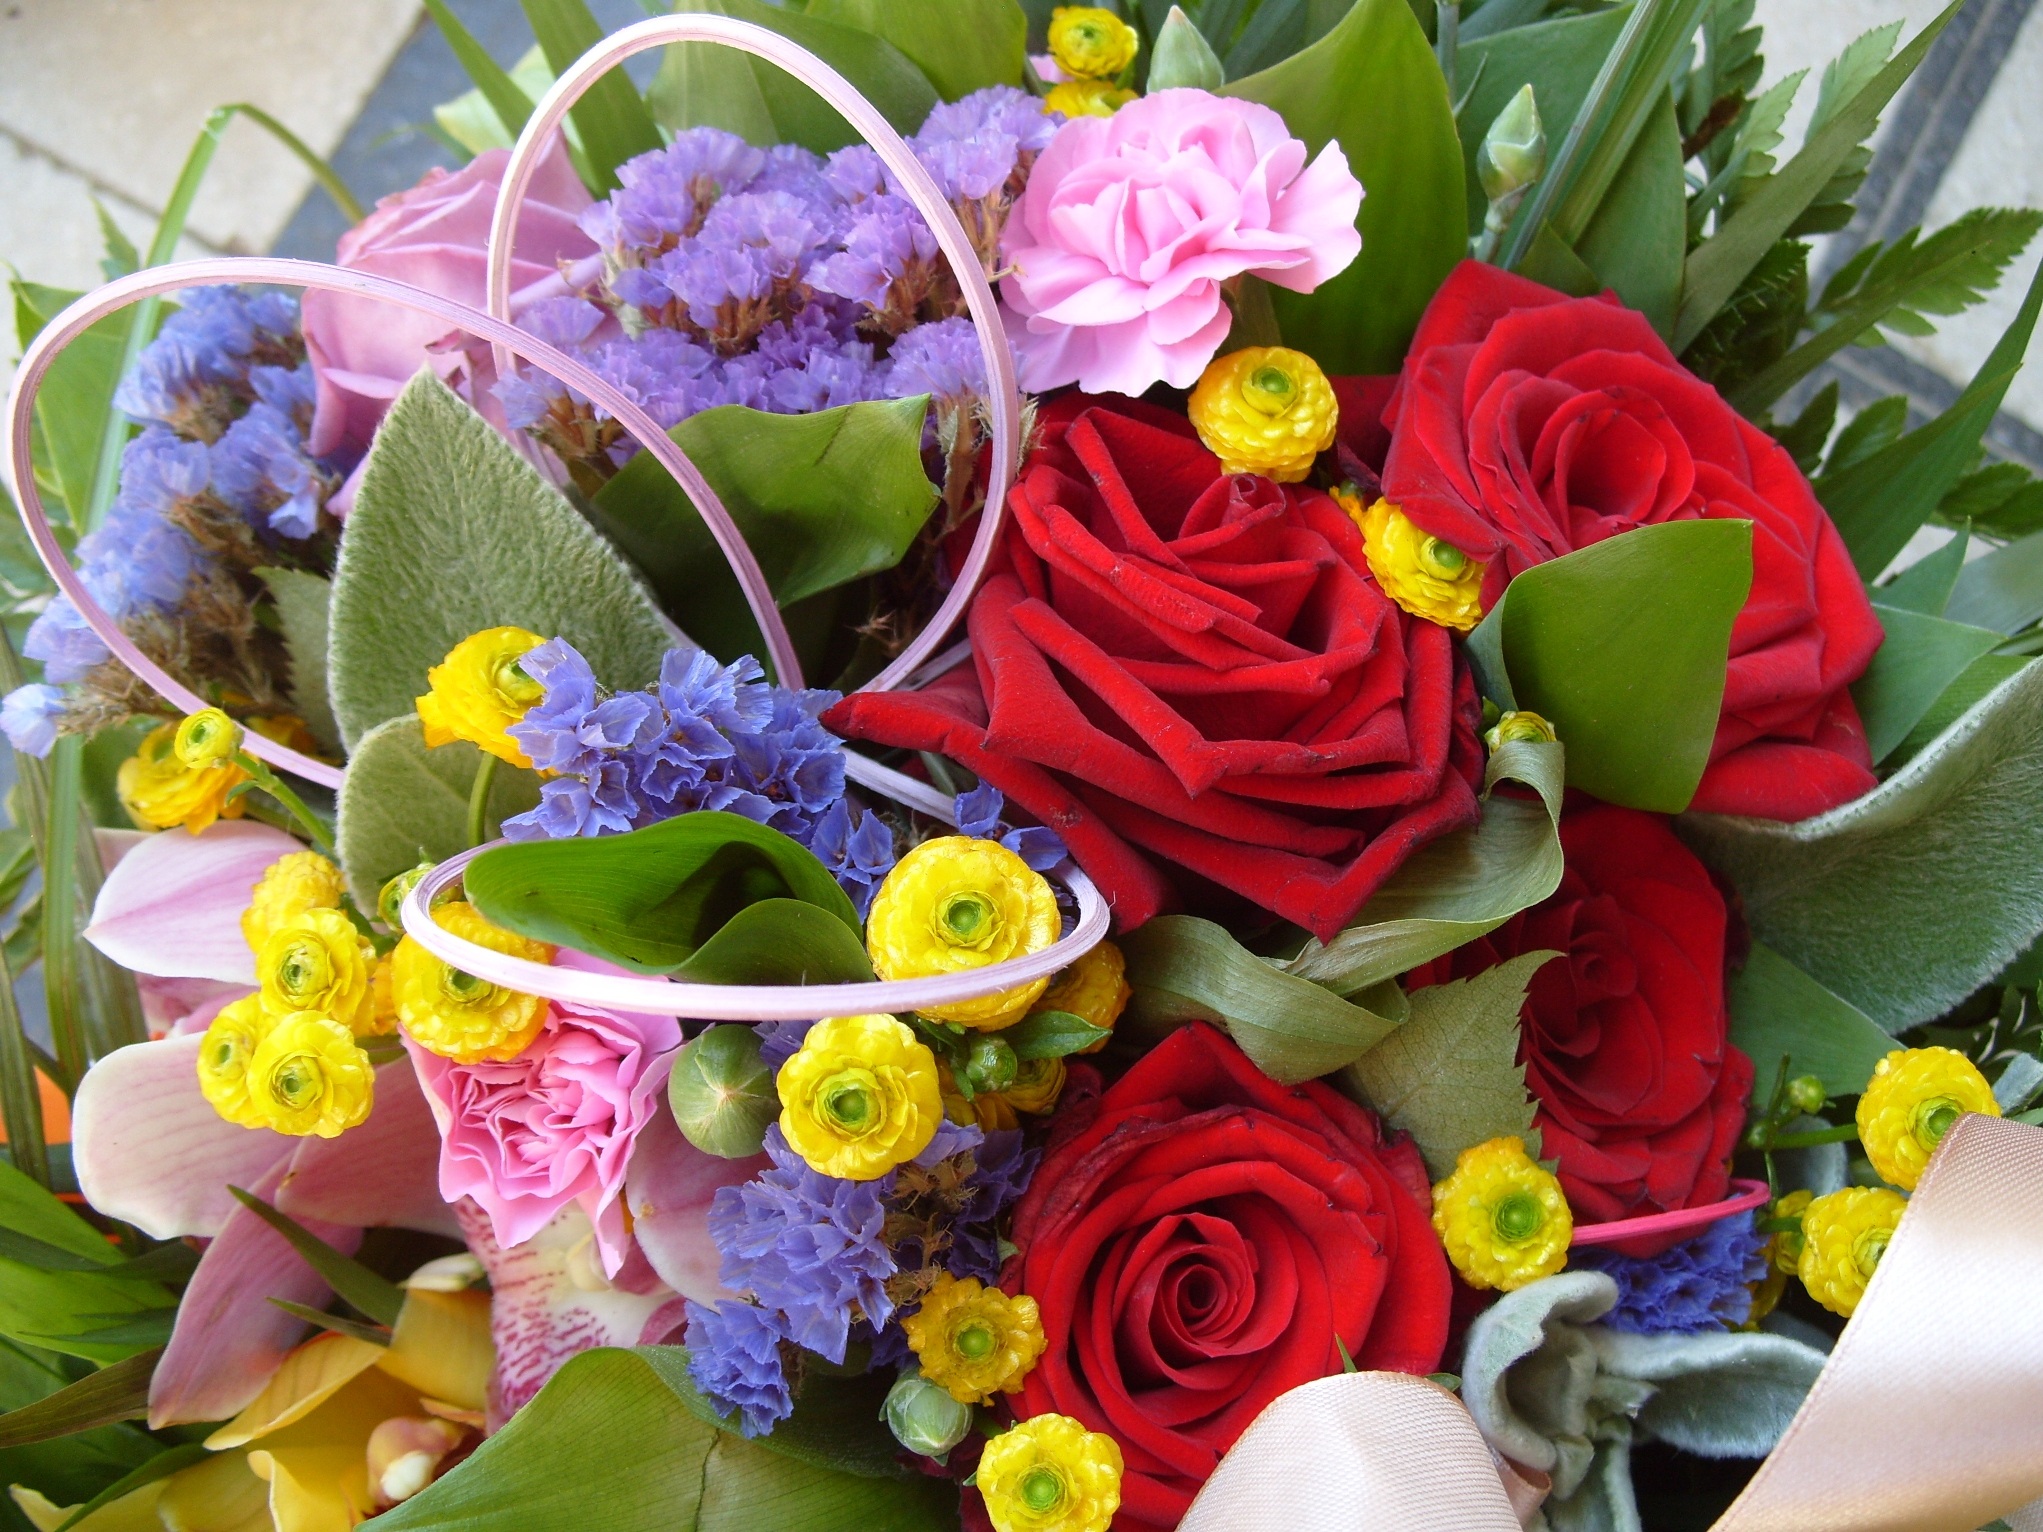
plant, flower, petal, spring, flora, floristry, bunch of flowers, retail, flowering plant, flower bouquet, cut flowers, floral design, land plant, flower arranging